Witold Gieras

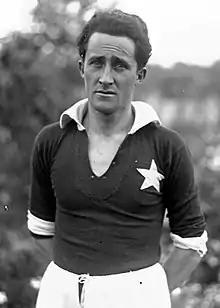

Witold Gieras (23 June 1897 – 2 April 1985) was a Polish footballer who played as a midfielder. He played in three matches for the Poland national football team from 1923 to 1925.